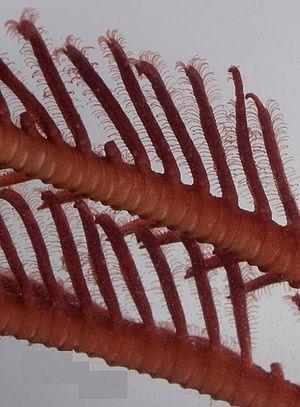
Les Crinoïdes forment une classe d'animaux marins appartenant à l'embranchement des échinodermes.